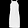
Label: Dress